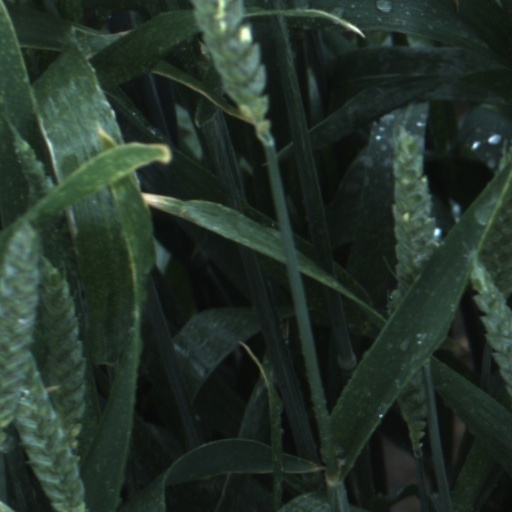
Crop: wheat